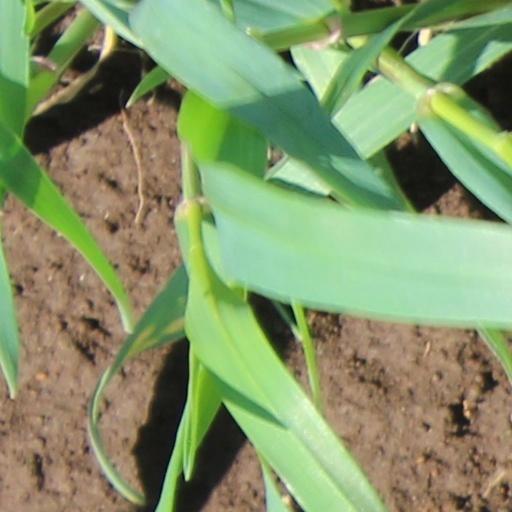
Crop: wheat